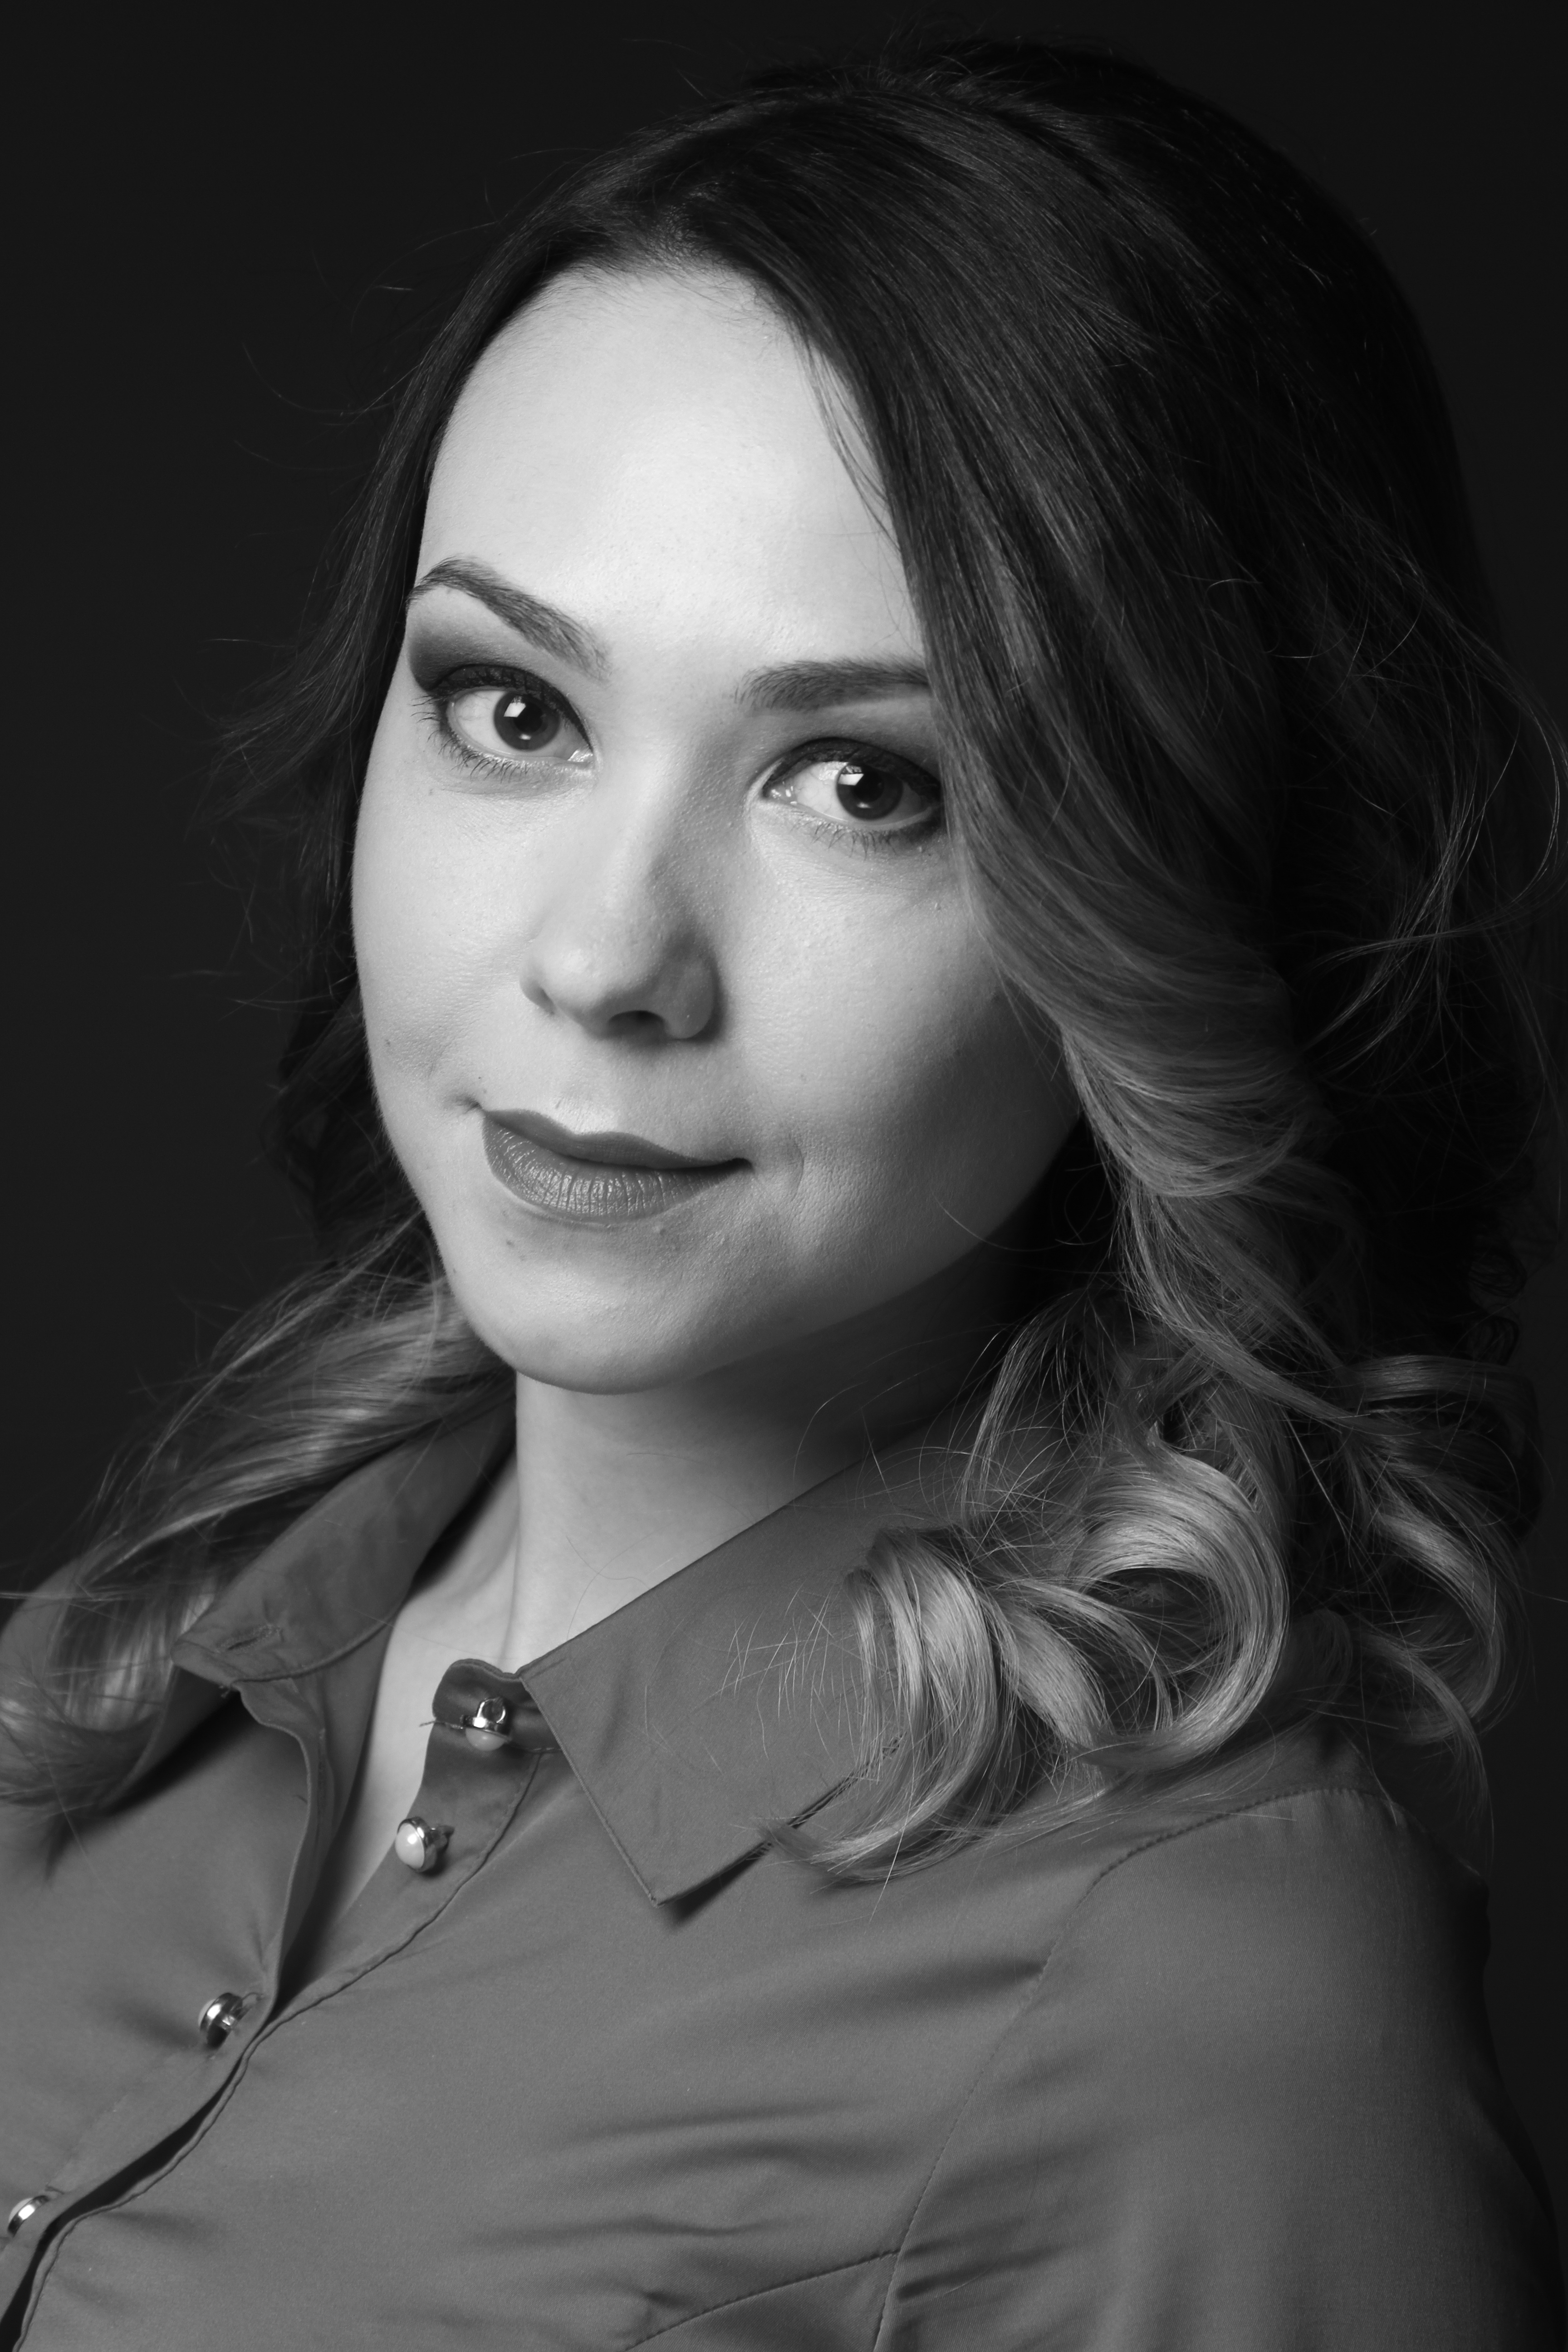
person, black and white, girl, woman, white, photography, view, portrait, model, black, monochrome, lady, smile, long hair, face, girls, women, eye, head, beauty, photoshoot, dark background, photo shoot, brown hair, monochrome photography, portrait photography, art model